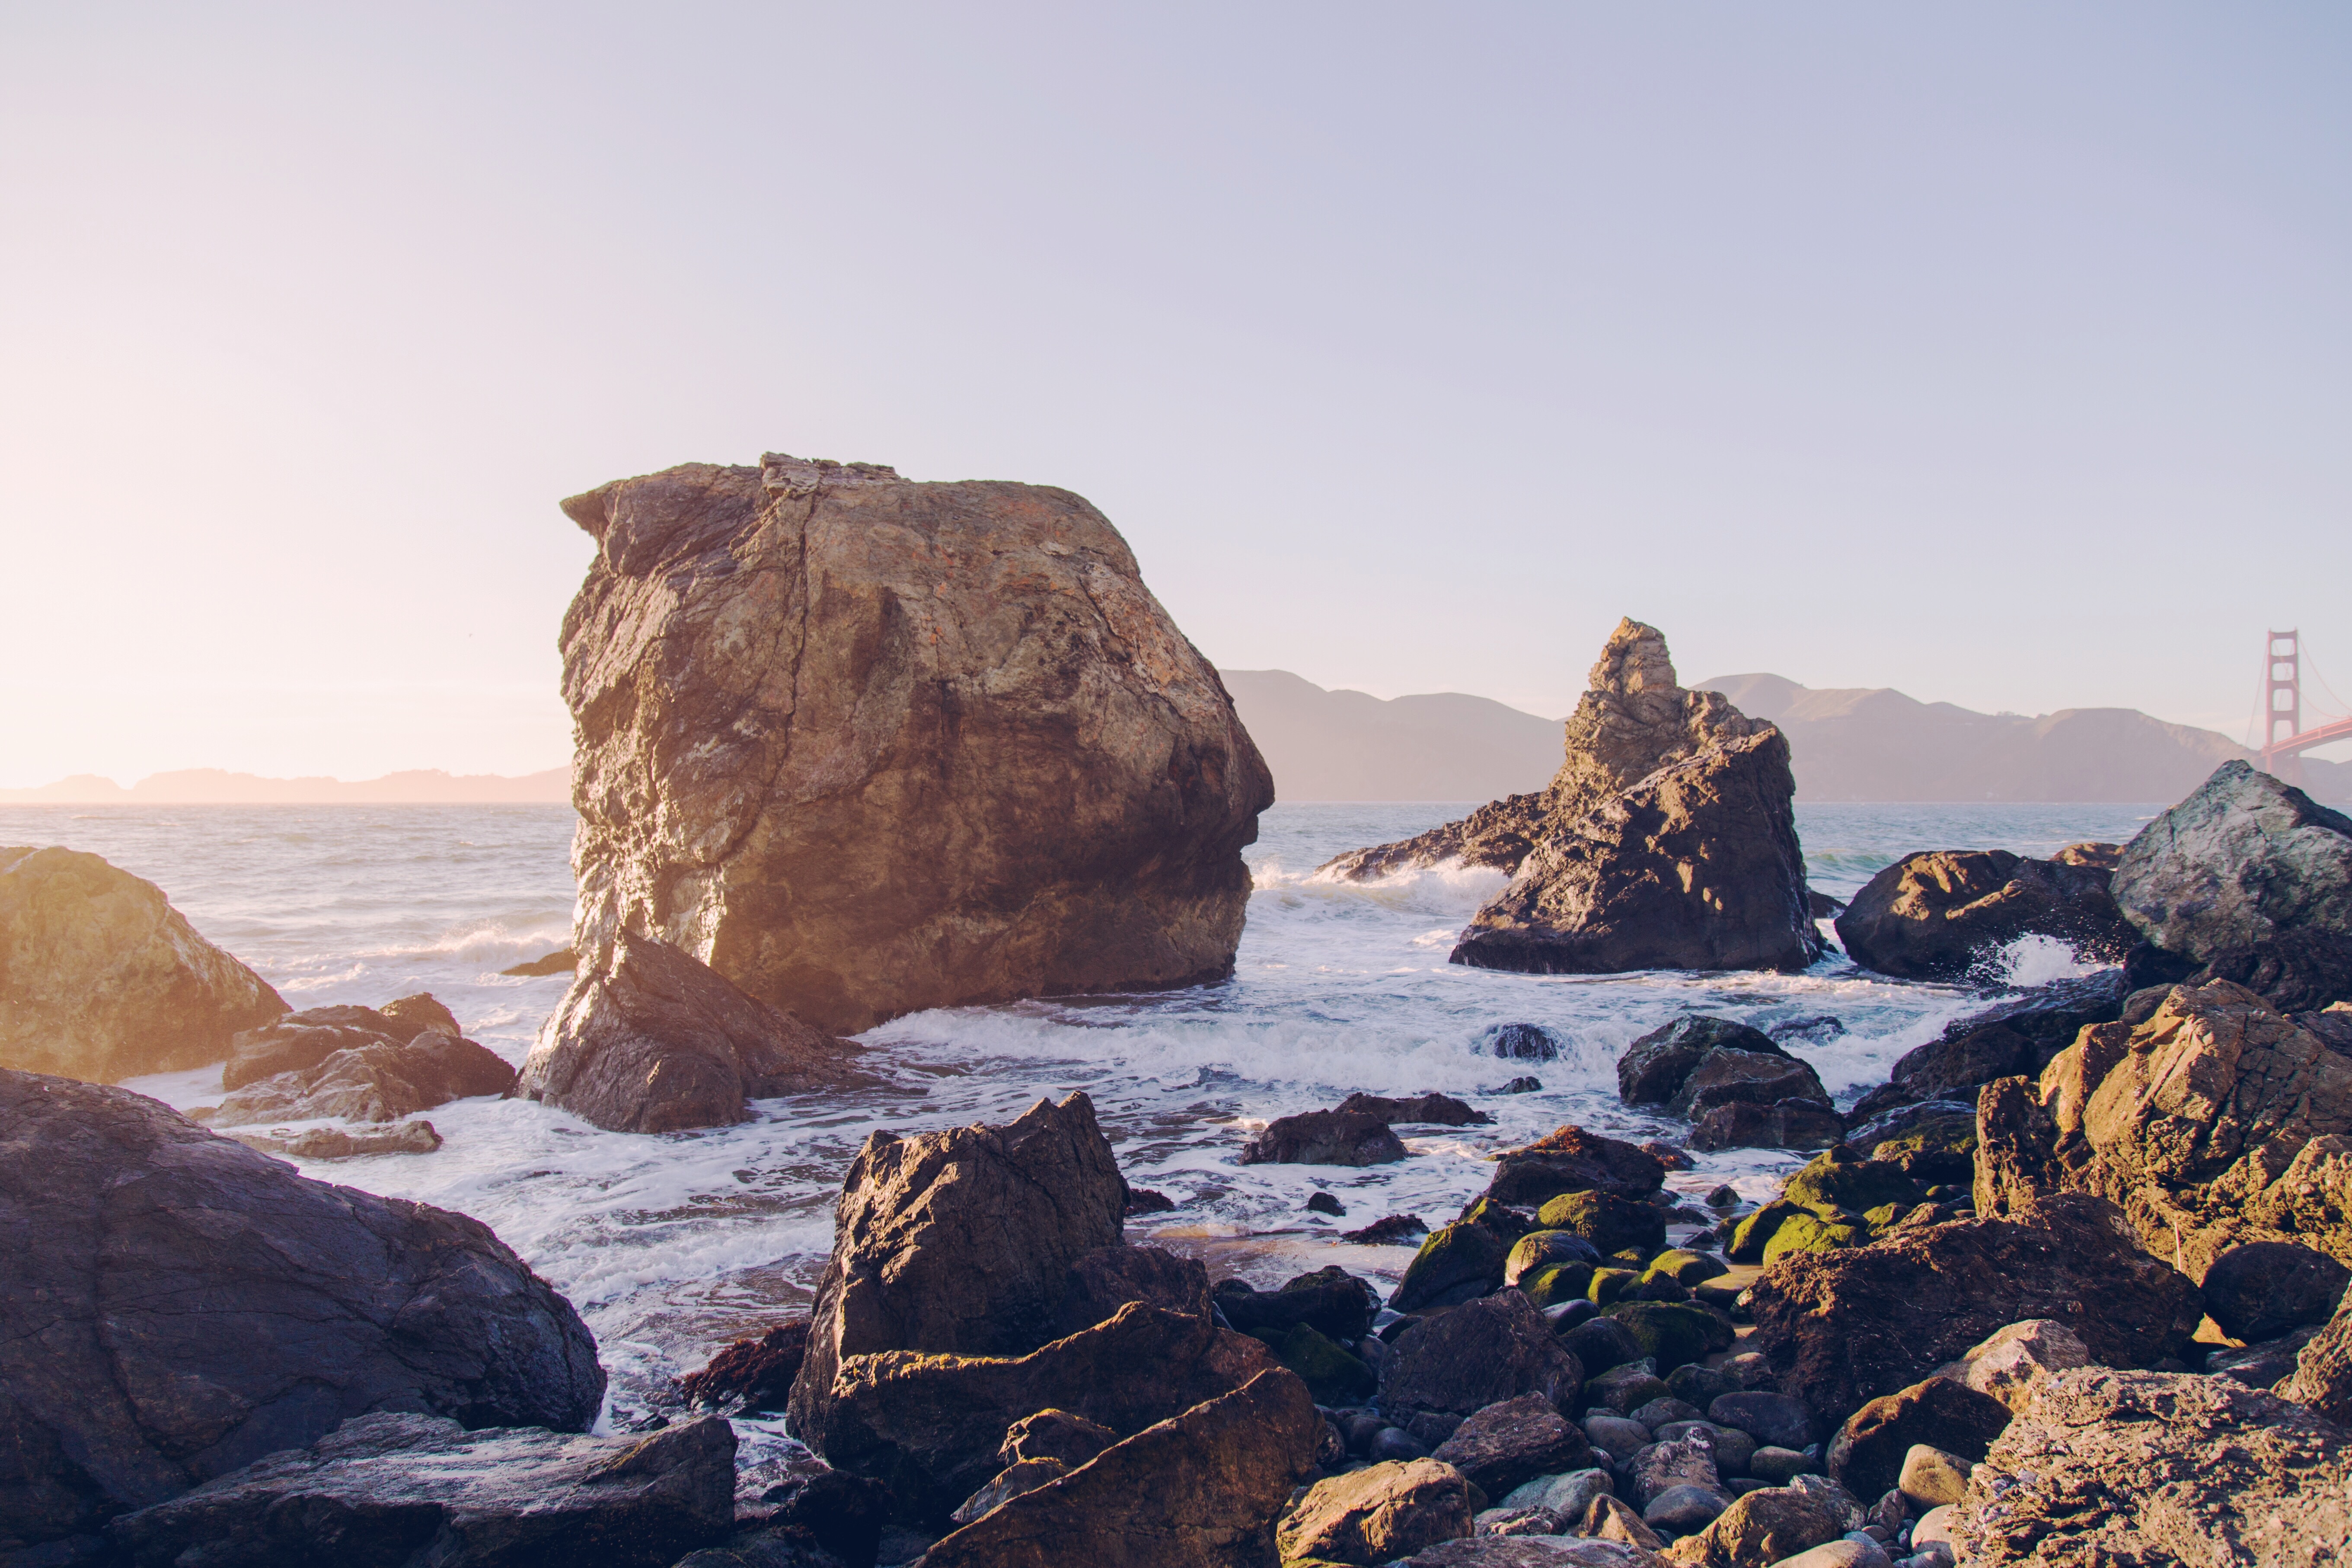
beach, landscape, sea, coast, water, nature, rock, ocean, mountain, light, sun, bridge, shore, wave, formation, cliff, golden, bay, suspension, stack, gate, terrain, material, body of water, rocks, waves, san, background, geology, scene, francisco, cape, landform, natural environment